Madame Roland

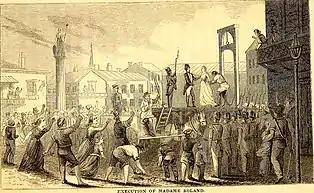
Illustration from "The History of Madame Roland", a biography from 1850

On October 31, 1793, twenty-one Girondin politicians were executed after a short trial; most of them were known to Madame Roland and the group included her good friend Brissot. The next day she was transferred to the Conciergerie, the prison known as the last stop on the way to the guillotine; immediately upon arrival she was questioned by the prosecutor for two days. She defended herself in her customary self-assured, (according to the newspaper "Le Moniteur Universel") even haughty manner against the accusations, but also argued in her defence that she was "only a wife" and therefore could not be held responsible for the political actions of her husband. According to eyewitnesses like her fellow prisoner and political adversary Jacques Claude Beugnot she remained calm and courageous during her stay in the Conciergerie. On 8 November she appeared before the Revolutionary Tribunal. She had no doubt that she would be sentenced to death and dressed that day in the "toilette de mort" she had selected some time before: a simple dress of white-yellow muslin with a black belt. After a short trial she was found guilty of conspiracy against the revolution and the death sentence was pronounced; the judge did not allow her to read a statement she had prepared.